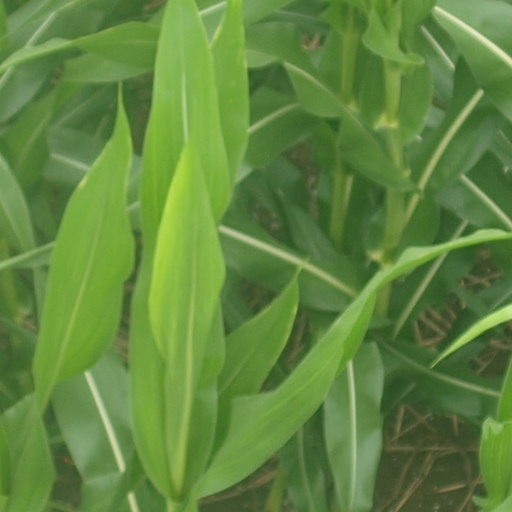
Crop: maize; corn